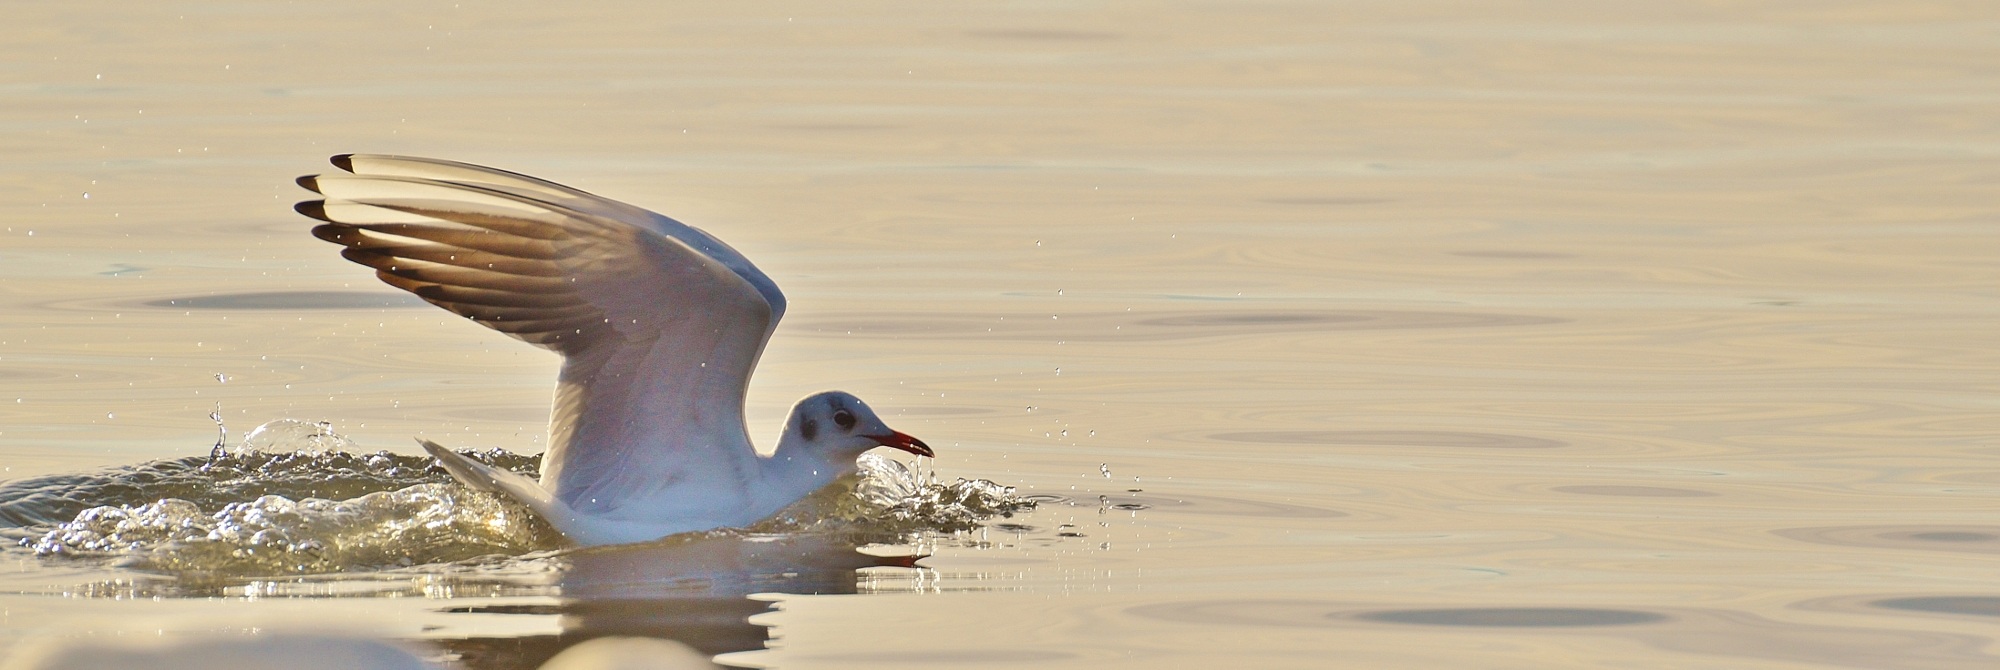
water, bird, wing, lake, seabird, seagull, gull, beak, blue, feather, plumage, vertebrate, water bird, animal world, lake constance, charadriiformes